Indian Wells Tennis Garden

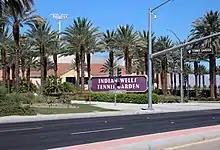
The Tennis Garden and roadside signage as seen by passerby.

The $77 million facility was built in March 2000, and was designed by Rossetti Associates Architects. It was a result of former no. 1 US player, tournament chairman and owner of the BNP Paribas Open, Charlie Pasarell, partnering with Raymond Moore, to privately raise the money to fund the $77 million development. It was financed by IMG, led by Bob Kain. When Pasarell and his partners first purchased 88 acres of sand in the middle of the Coachella Valley, many doubted its ability to attract people, as all other major tournaments are located in large metropolitan areas, such as Paris, London, New York City, and Melbourne. However, subsequent owners have shared and built on Pasarell's vision for the center.